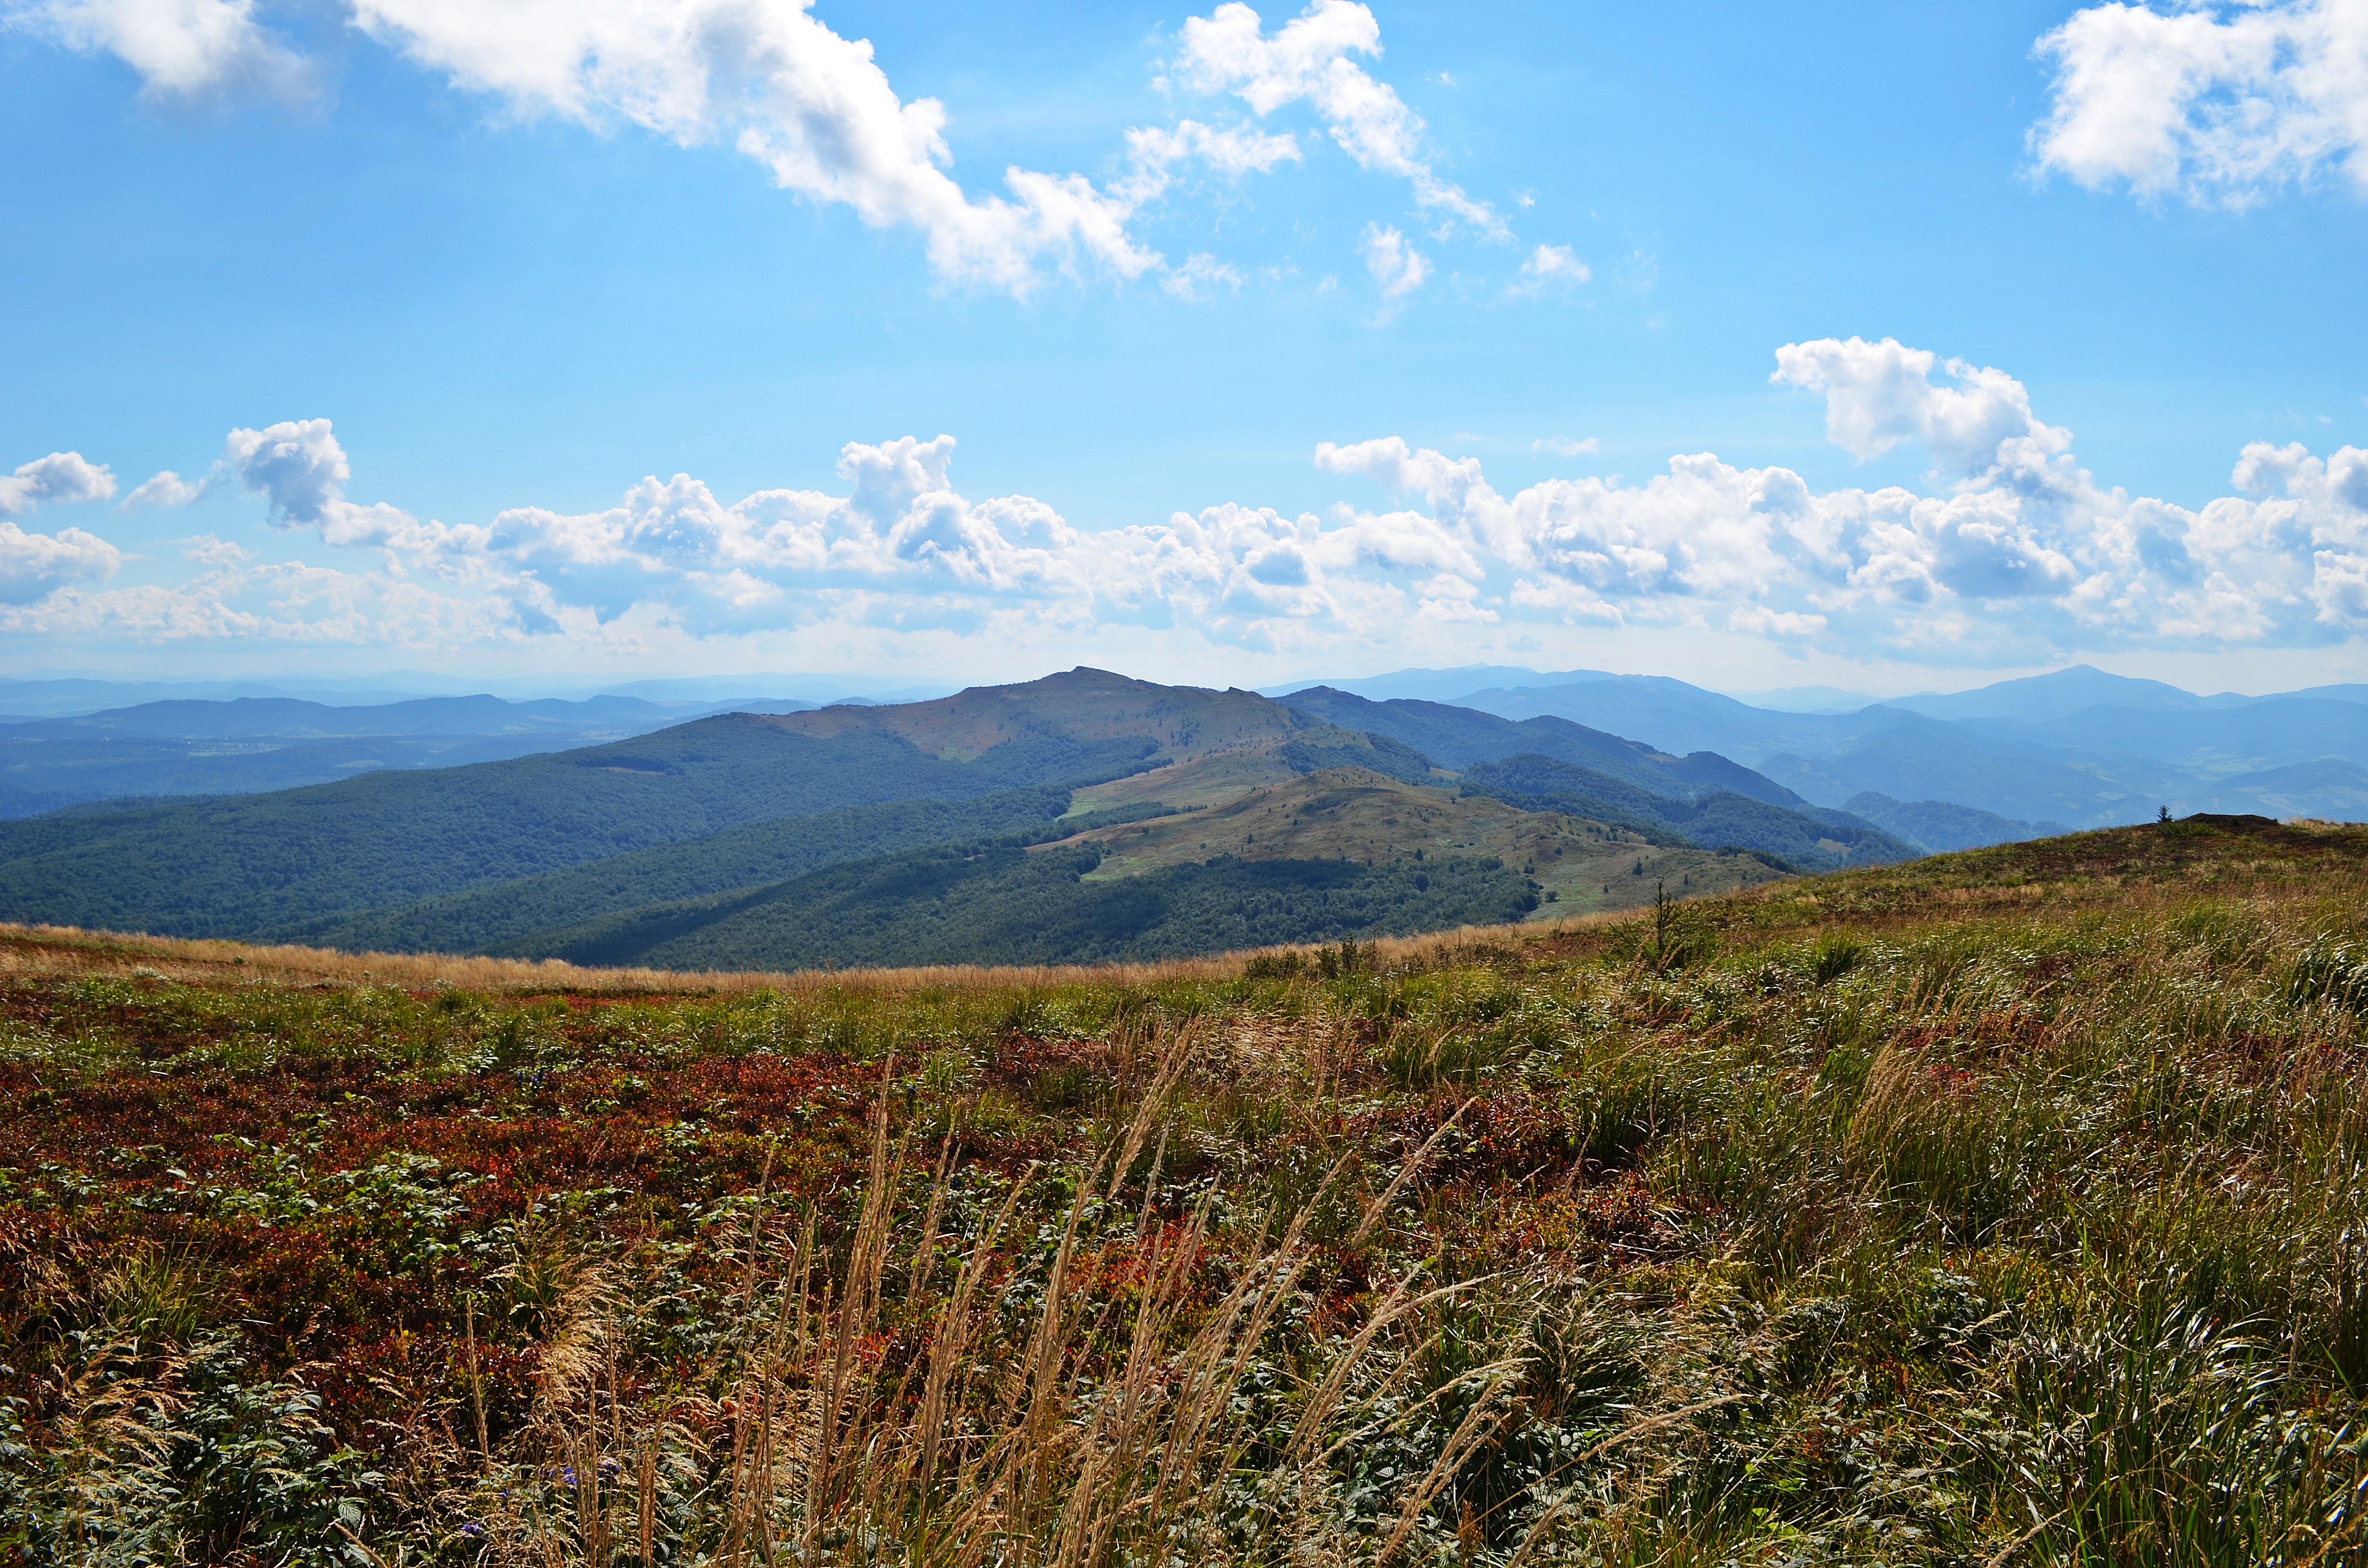
landscape, tree, nature, forest, grass, horizon, wilderness, mountain, cloud, sky, trail, field, meadow, prairie, hill, view, valley, mountain range, panorama, travel, green, autumn, holiday, blue, colorful, tourism, ridge, plain, blue sky, top view, sunny, colors, holidays, mountains, grassland, poland, plateau, fell, habitat, loch, time of year, ecosystem, tundra, steppe, tops, the silence, peace of mind, landform, bieszczady, the horizon, natural environment, geographical feature, mountainous landforms